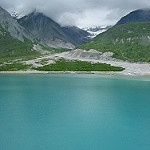
Label: glacier